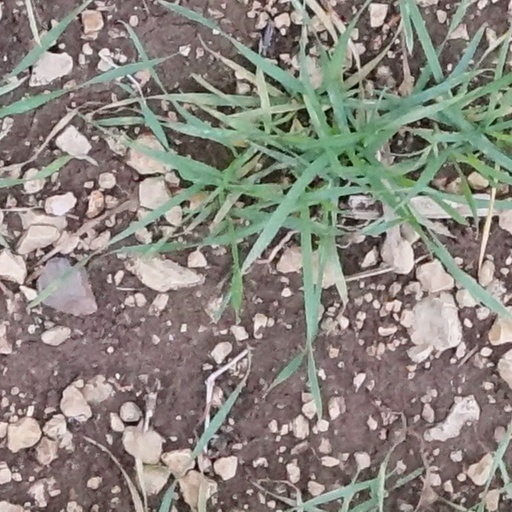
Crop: wheat